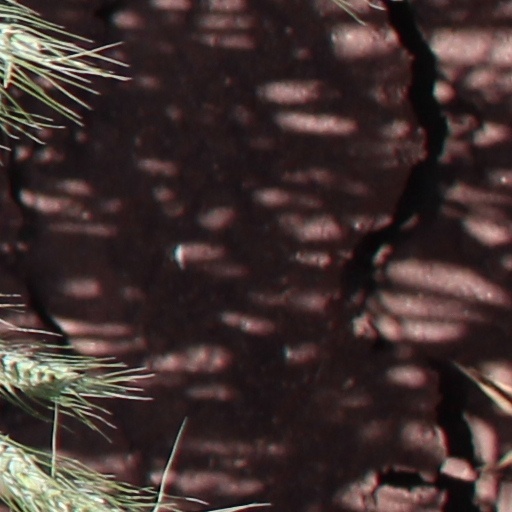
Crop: wheat